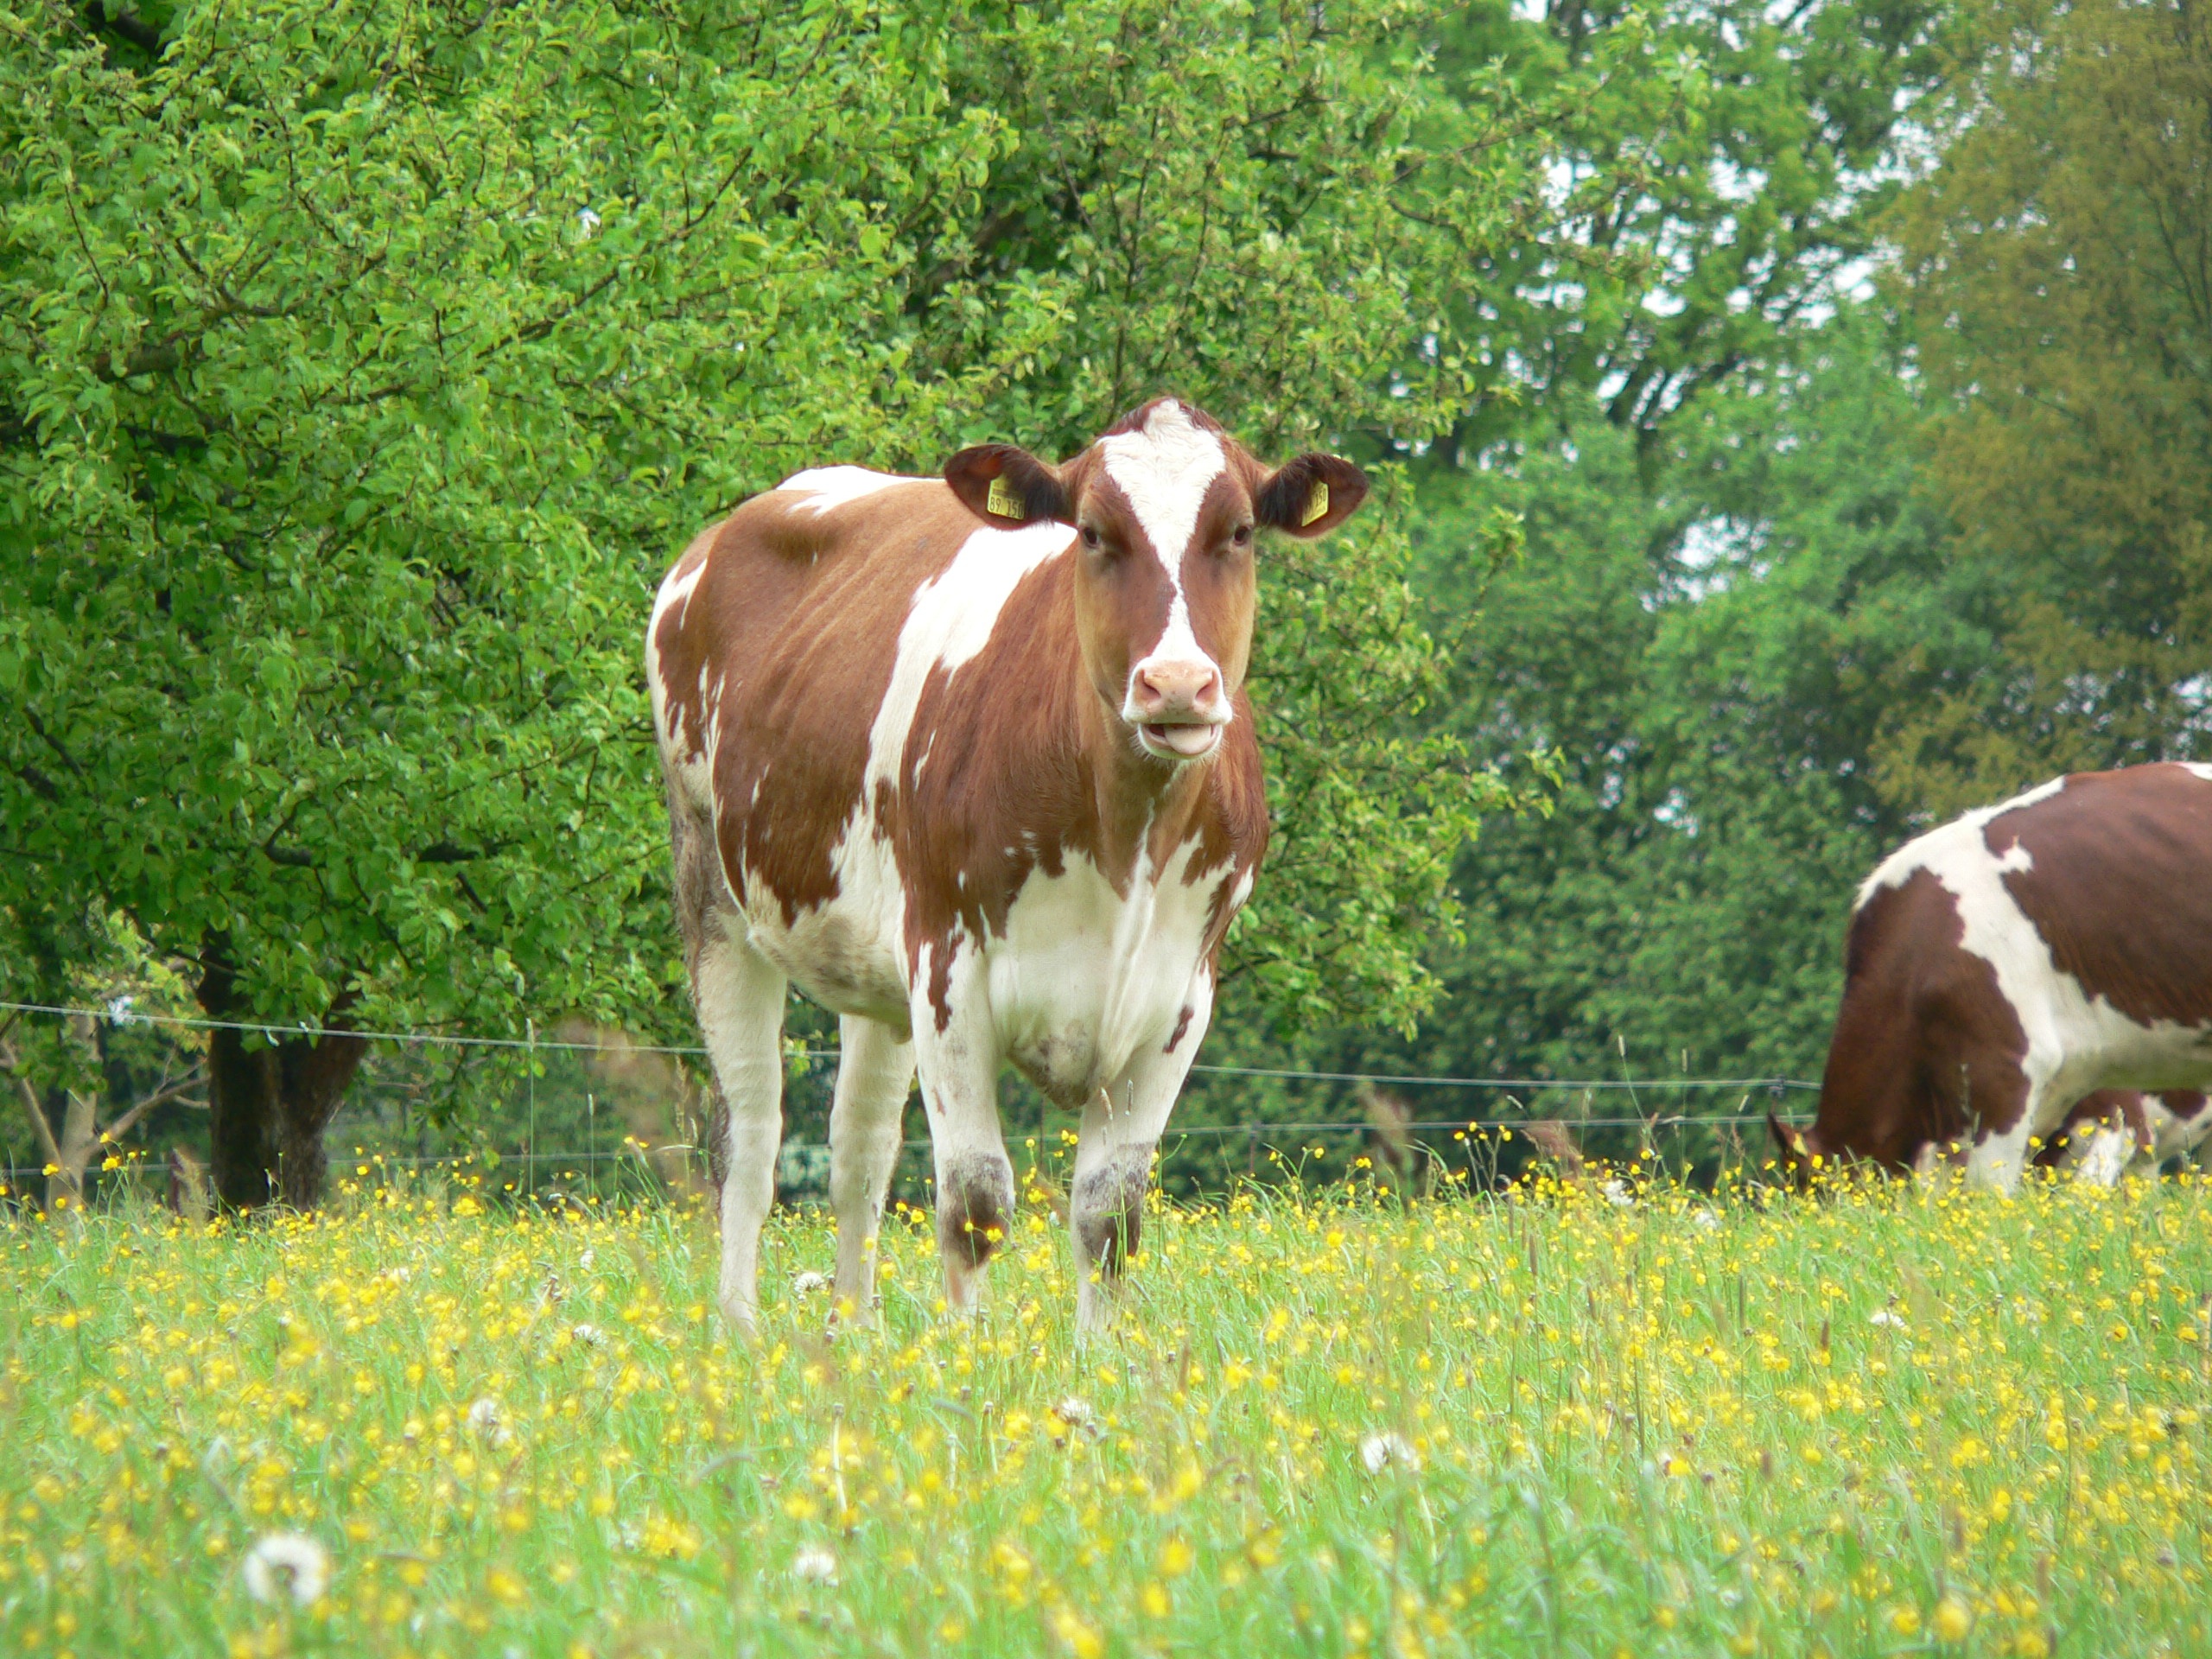
grass, field, farm, meadow, prairie, cute, cow, cattle, herd, pasture, grazing, mammal, agriculture, beef, fauna, cows, grassland, animals, vertebrate, mare, habitat, ecosystem, rural area, dairy cow, natural environment, cattle like mammal, cow goat family